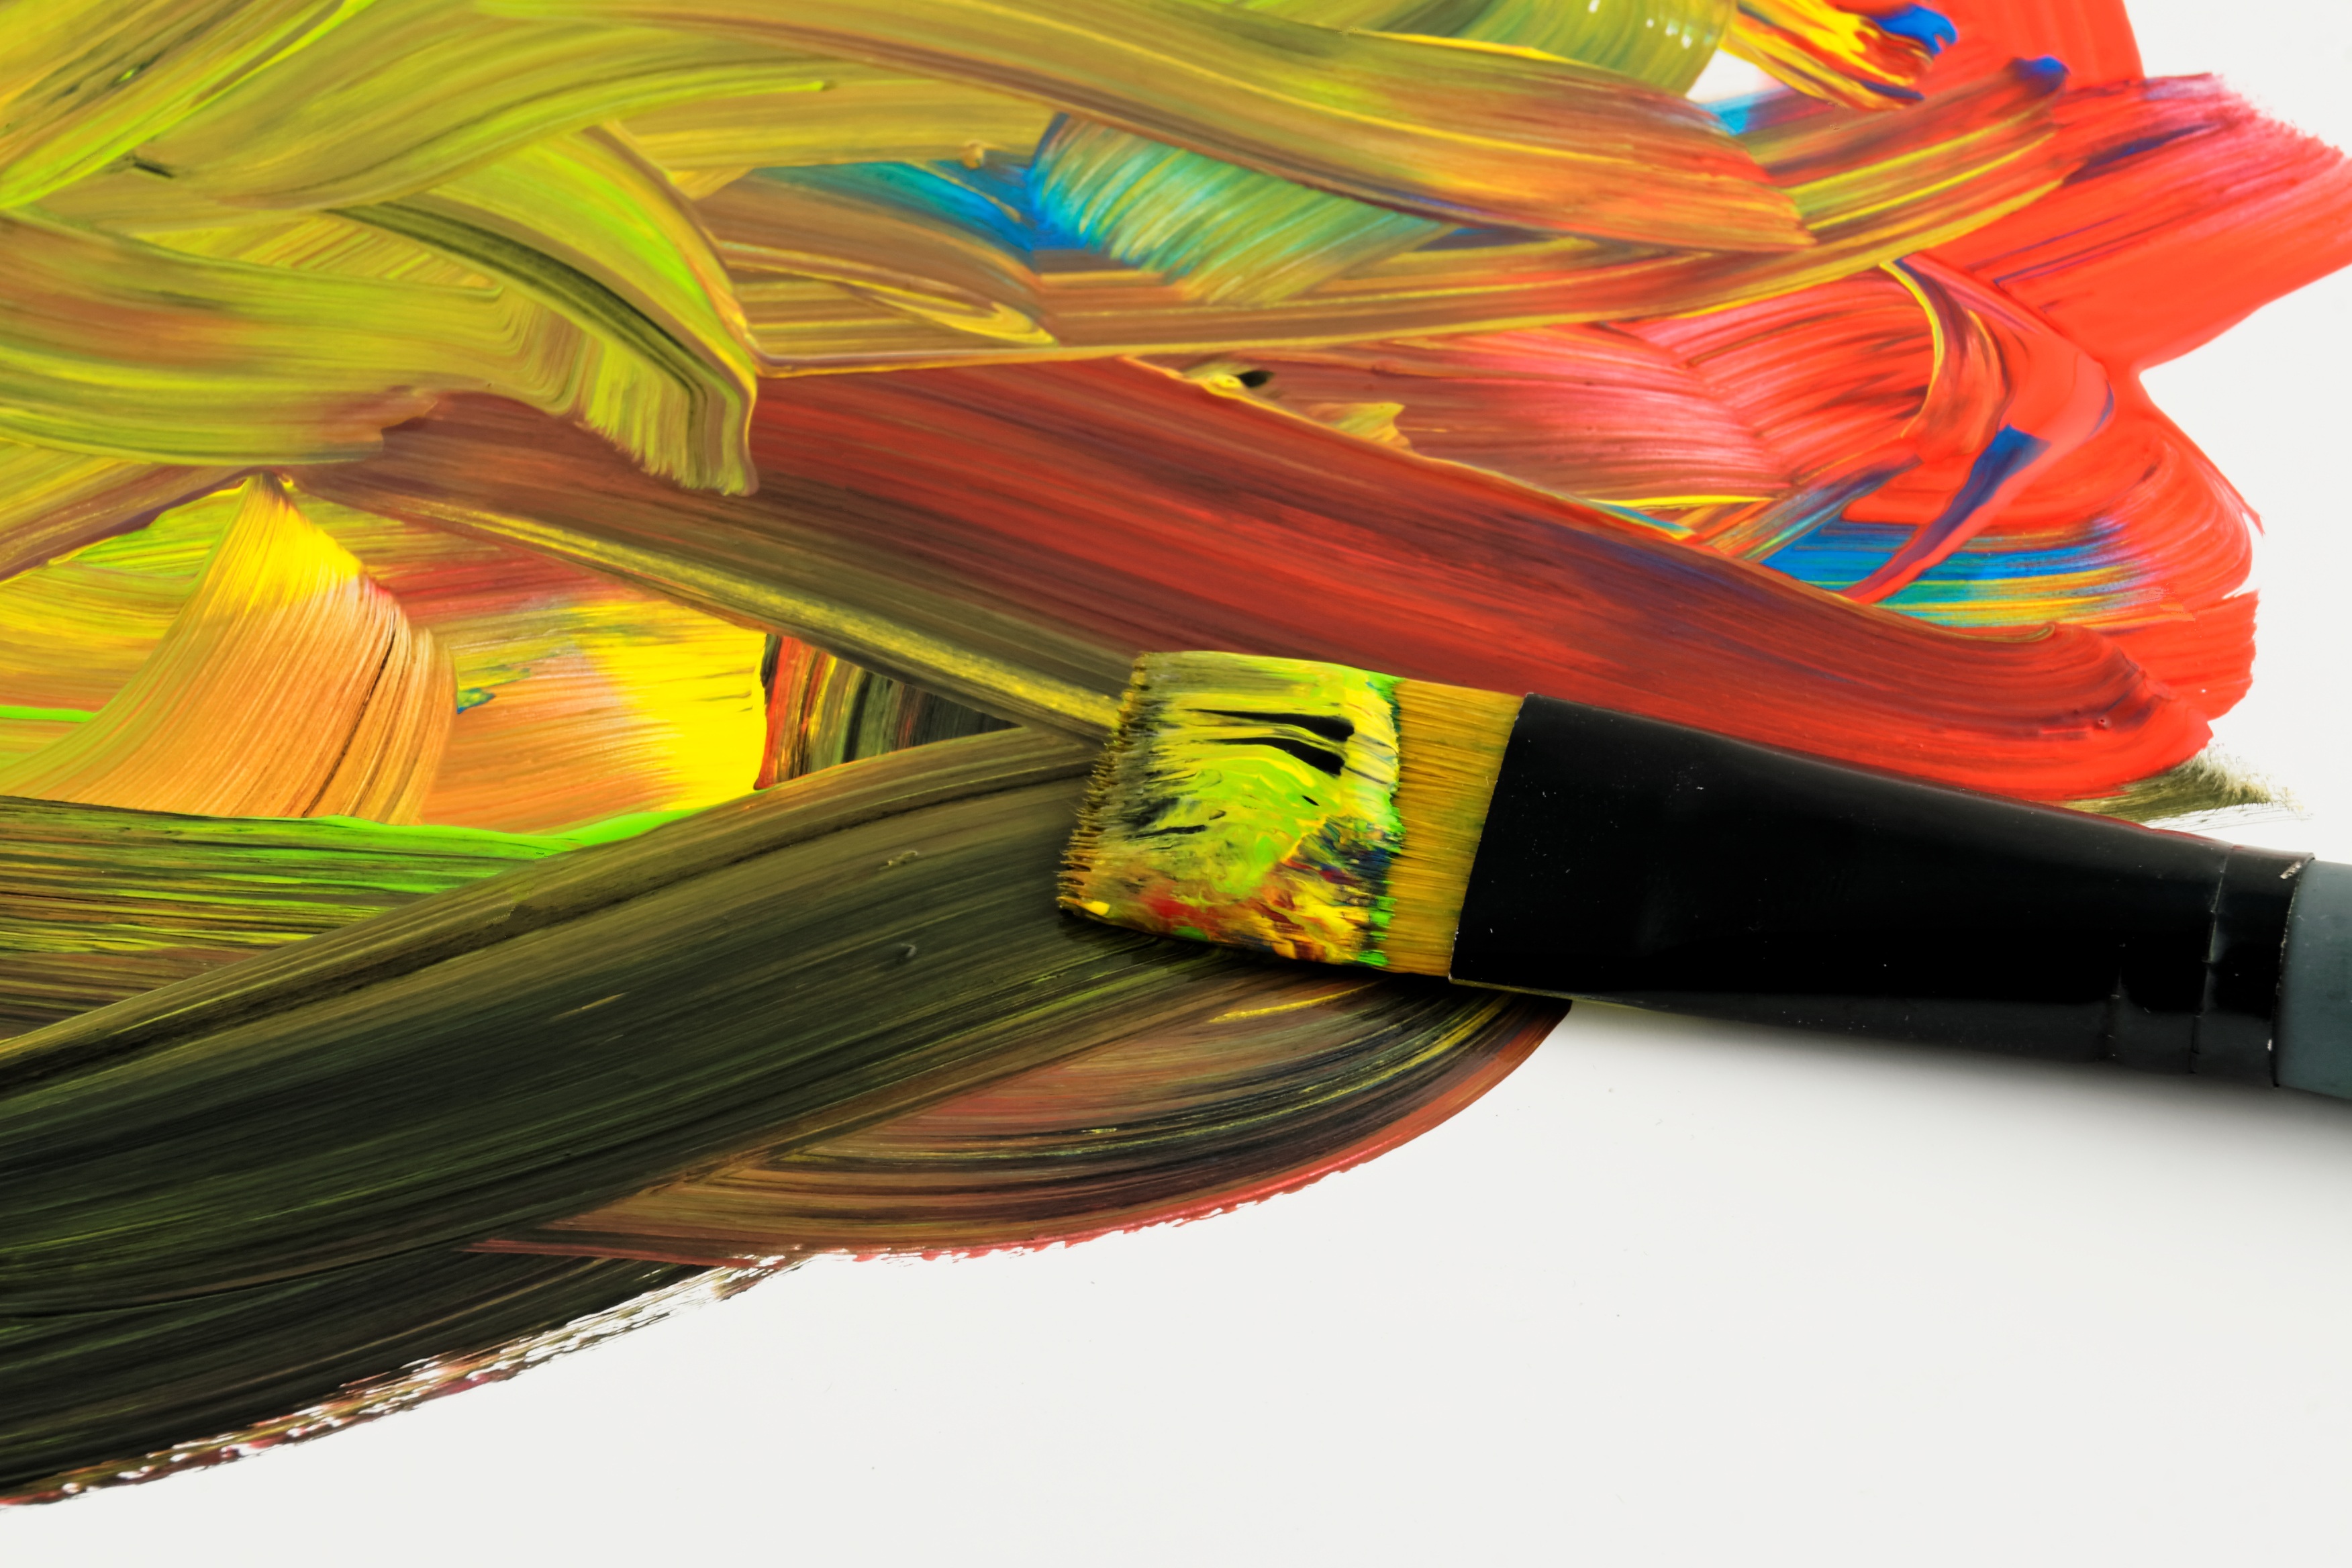
wing, brush, color, paint, colorful, yellow, drip, painting, art, painter, illustration, oil paint, artists, embroidery, modern art, tempera, acrylic paint, artist paints, farbklex, dab